List of Ozzy Osbourne members

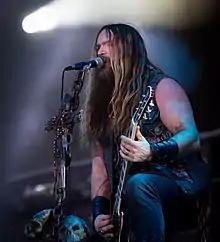
Zakk Wylde took over from Jake E. Lee in 1987, performing on "No Rest for the Wicked" and "No More Tears". He would later rejoin in 2001 and again in 2017.

Lee and Daisley commenced work on the next Ozzy Osbourne album "The Ultimate Sin" without the eponymous vocalist, who had been admitted to a drug and alcohol rehabilitation centre. Drums were handled initially by Fred Coury and later Jimmy DeGrasso, however the sessions were later scrapped and both Daisley and DeGrasso left the group. By the time recording restarted in the summer, the group consisted of Osbourne, Lee, bassist Phil Soussan and former Lita Ford drummer Randy Castillo. Keyboards on the album were performed by Mike Moran. For the subsequent promotional tour, John Sinclair took over as the band's backup keyboardist.